USCGC General Greene

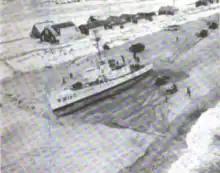
"General Greene" aground on Spring Hill Beach at East Sandwich, Massachusetts, sometime between 4 and 8 March 1960. Bulldozers are creating a trough for use in refloating her at high tide.

While attempting to assist a tug in distress, "General Greene" was swept ashore on Spring Hill Beach at East Sandwich, Massachusetts, by hurricane-force winds and waves on 4 March 1960. All hands were rescued and the ship was refloated on 8 March 1960.